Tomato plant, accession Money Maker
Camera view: tilt-top (135 deg); turntable rotation: 0 degrees
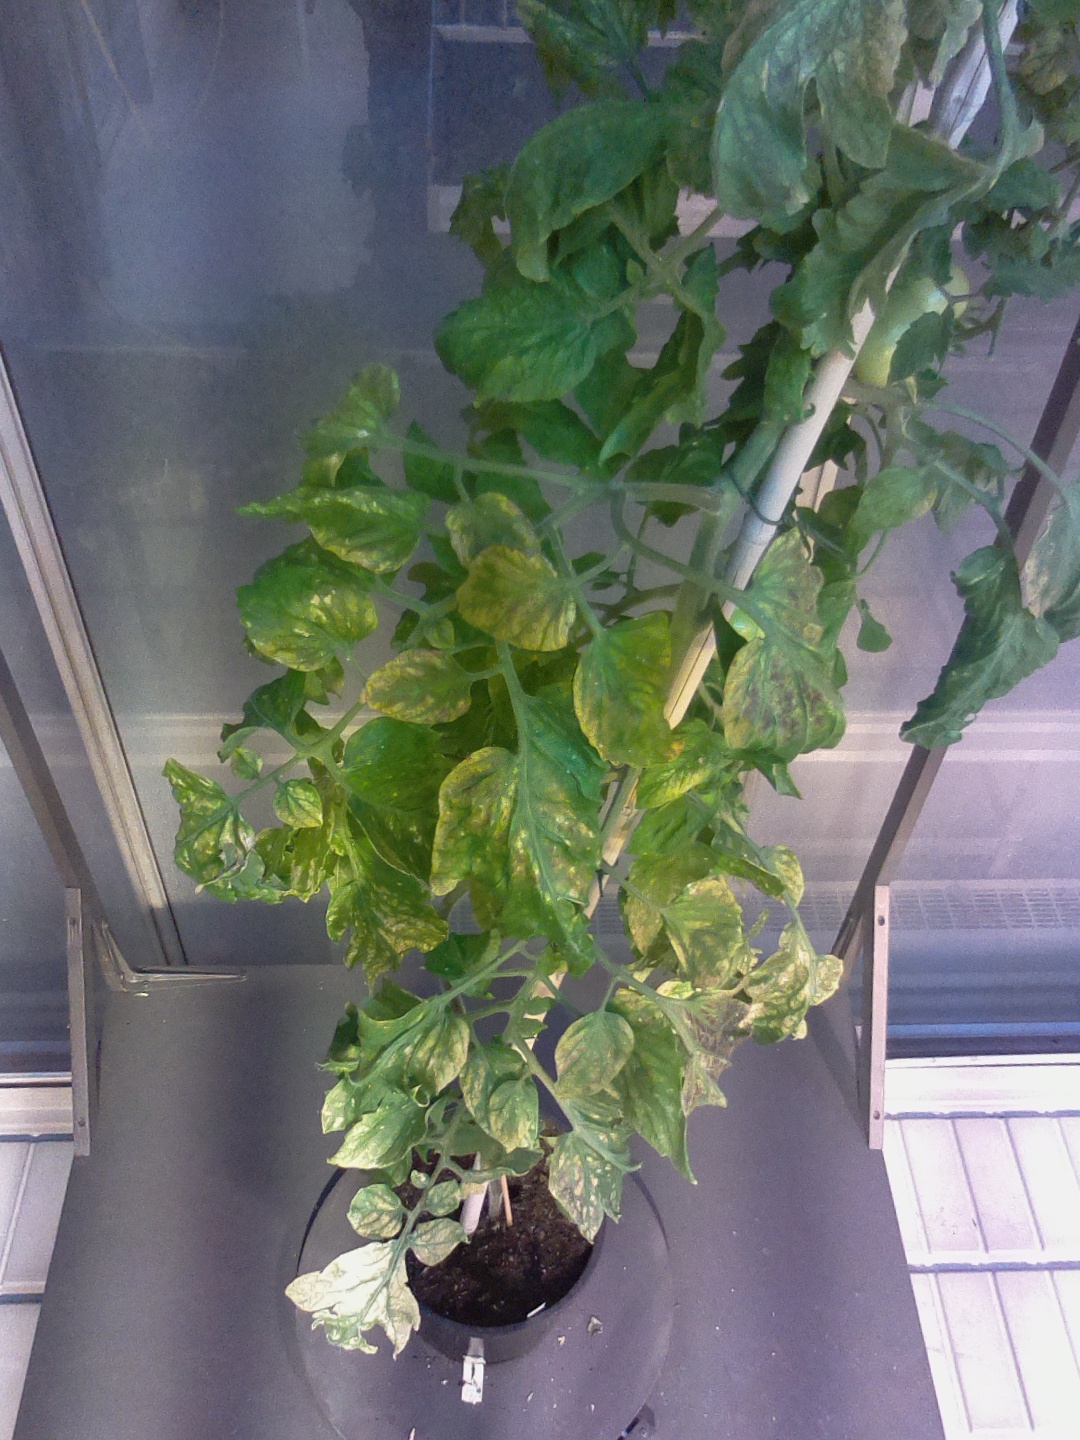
BBCH growth stage 77: 70%-80% of final fruit size